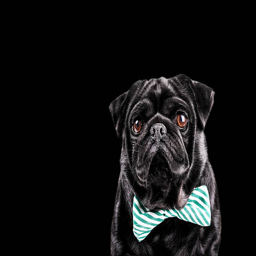
person with a bow tie